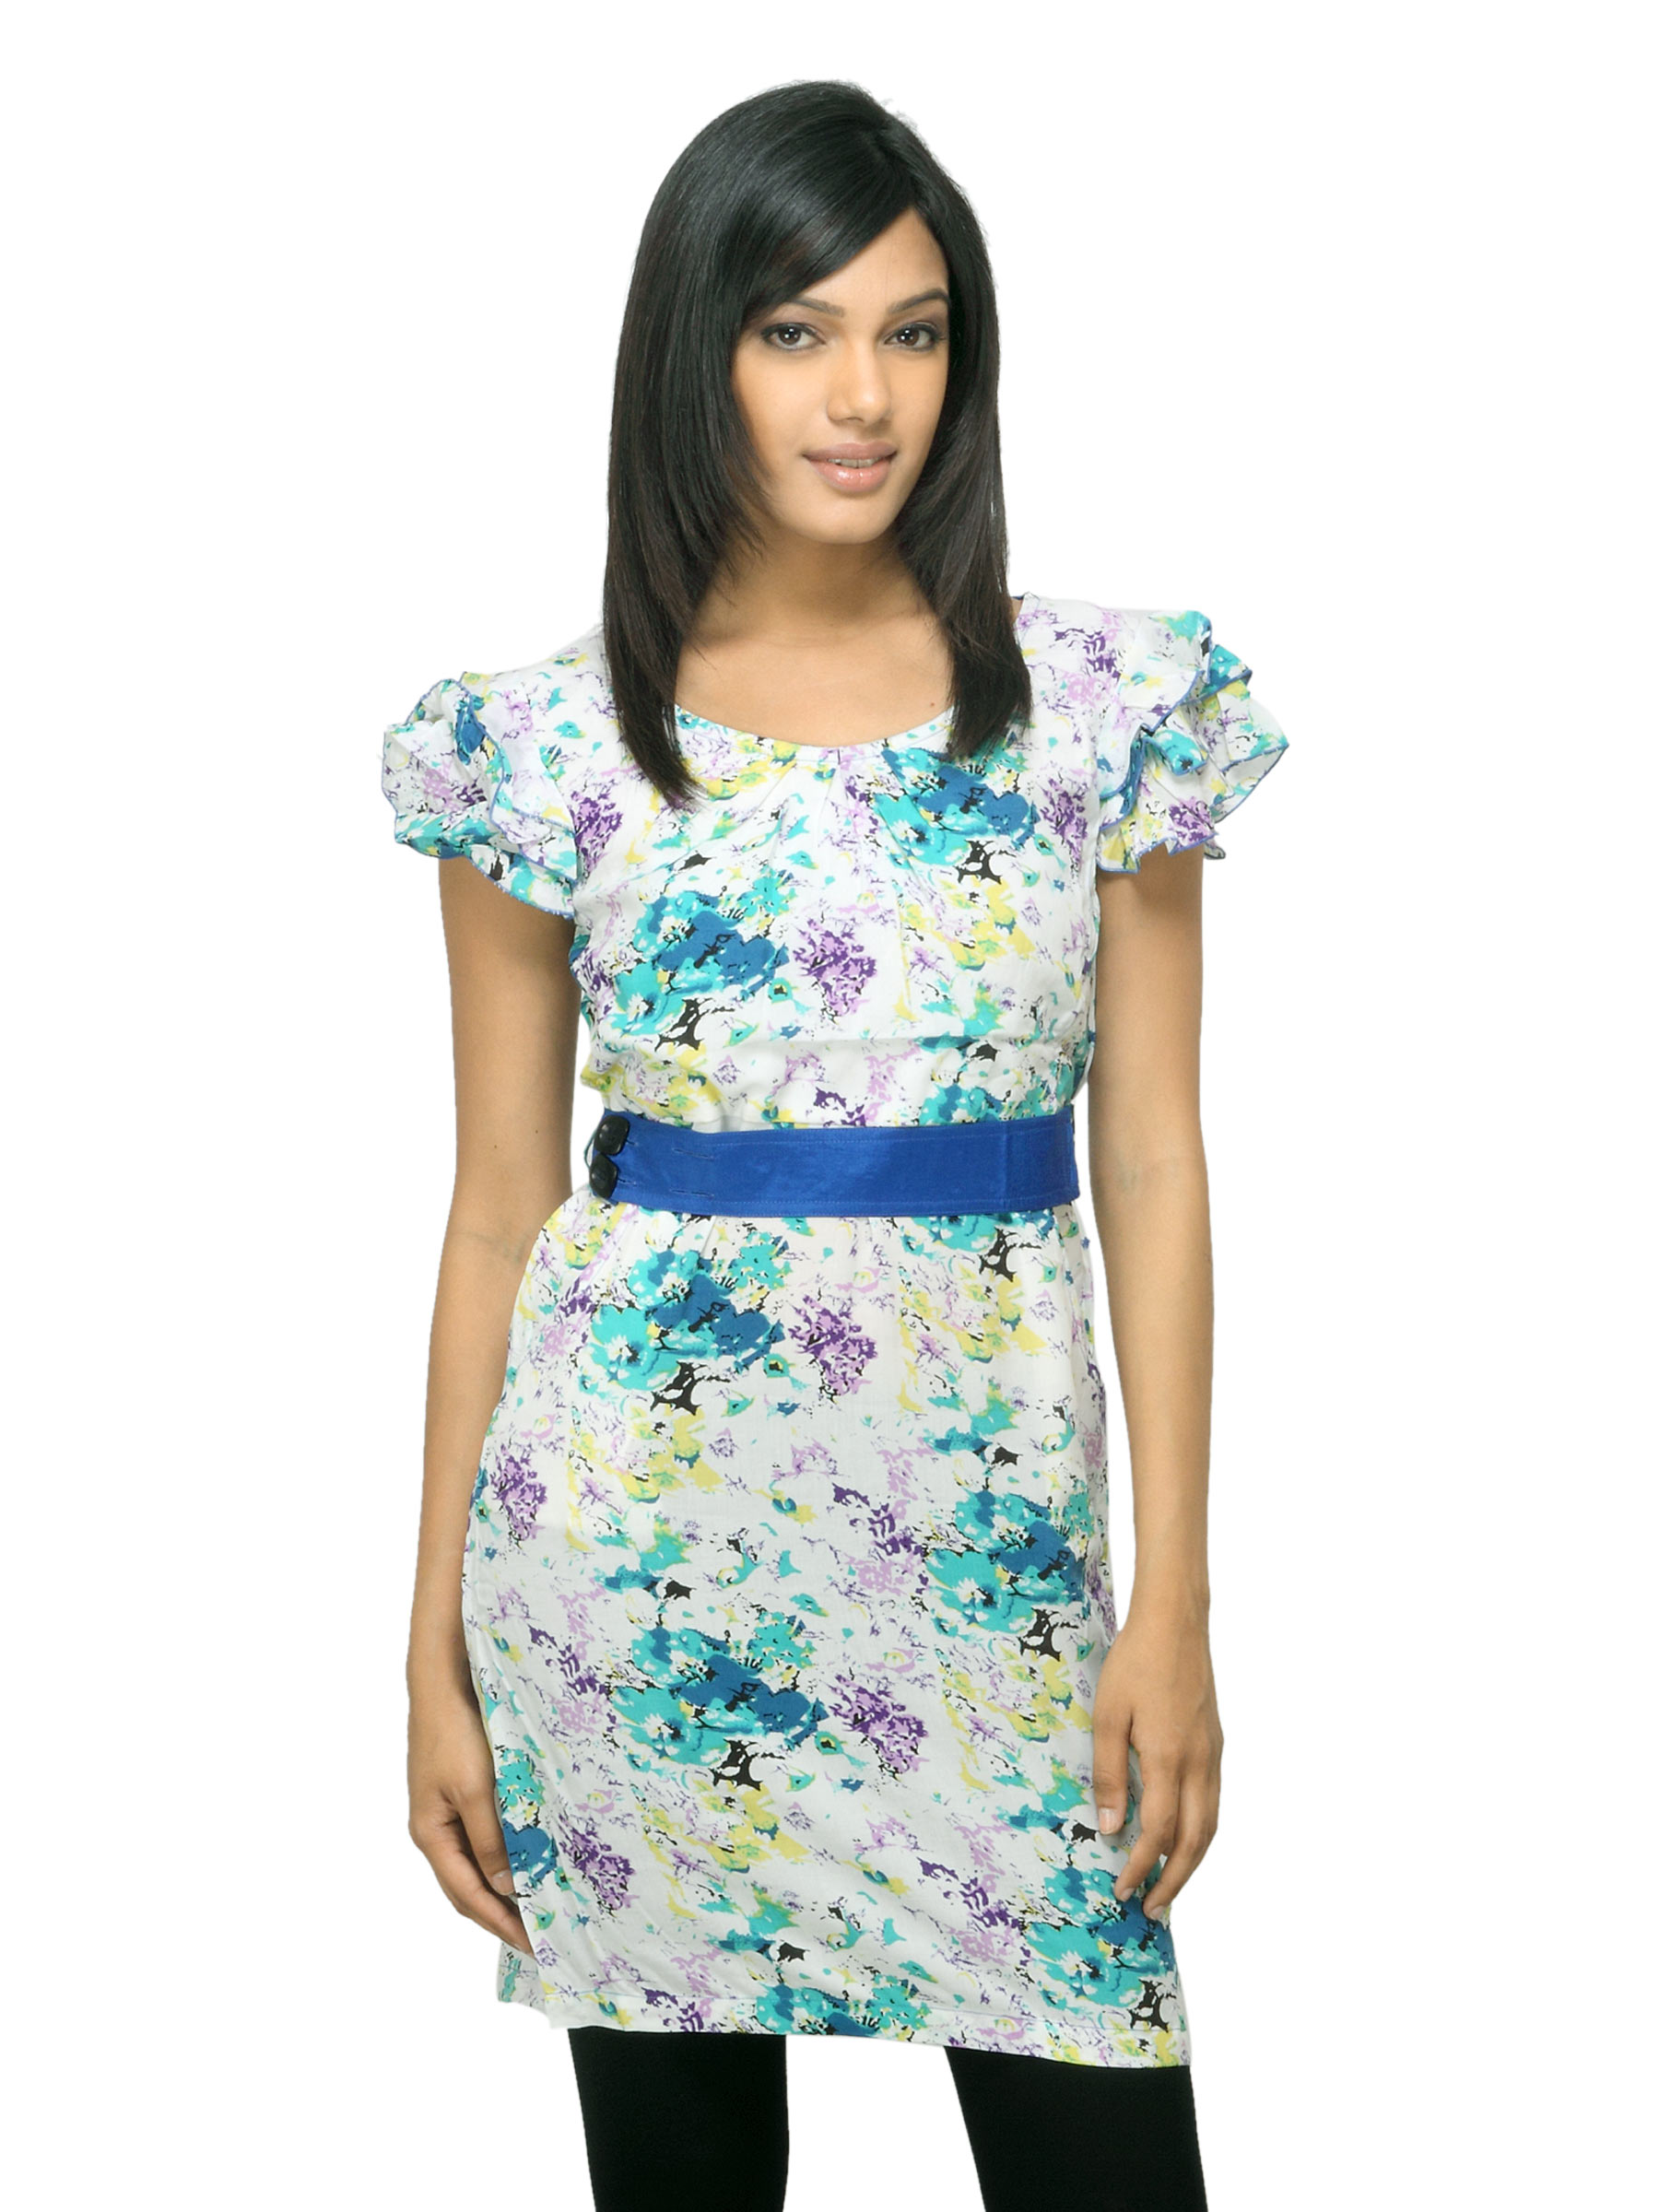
Sepia Women Printed White Dress
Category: Apparel / Dress / Dresses
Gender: Women
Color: White
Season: Summer 2012
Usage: Casual